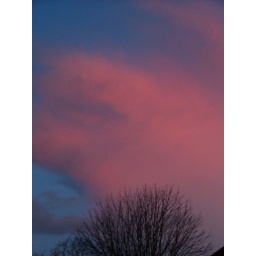
Pink clouds in Sale, the home of general niceness.